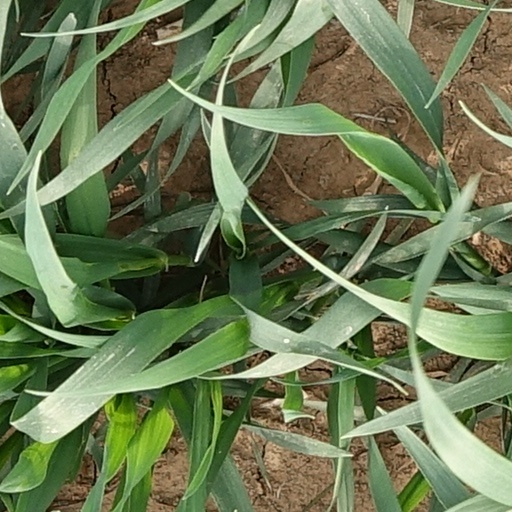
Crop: wheat